Candace Parker

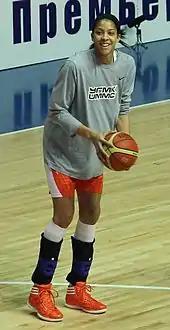
Parker in 2012

In 2012, Parker had re-signed with the Sparks to a multi-year deal once her rookie contract expired. She had played the full season and helped her team to a 24–10 record, making the playoffs as the second seed in the west. In the first round, they beat the San Antonio Stars two games to none. In the Western Conference Finals, against the Minnesota Lynx, the Sparks lost two games to none, while Parker scored 33 points, grabbed 15 rebounds, and had 4 blocks in a must-win game two, which they lost, 80–79, therefore ending their season. Parker was very emotional following the loss, hugging her mother Sara in tears.